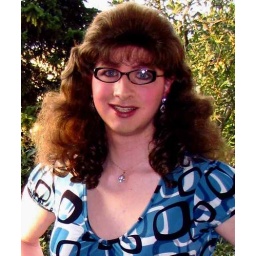
some girls just look great in glasses